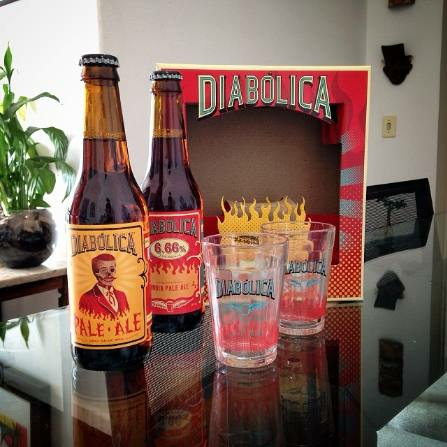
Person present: No